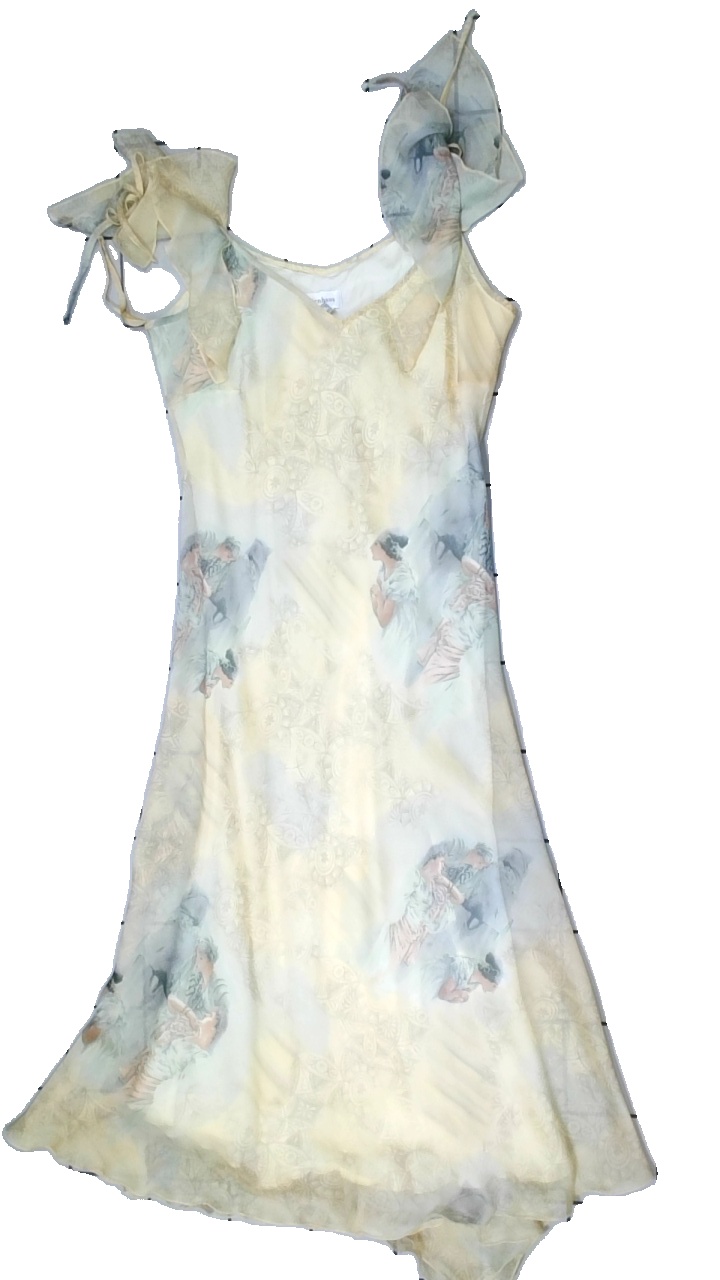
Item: Dress (Ladies)
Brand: Nienhaus
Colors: Multicolor, Yellow, Green, Beige
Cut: Loose
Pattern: Other
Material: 100% polyester
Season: Summer
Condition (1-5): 5
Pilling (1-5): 5
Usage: Reuse
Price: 100-150